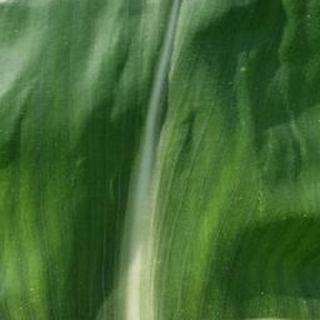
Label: healthy_corn